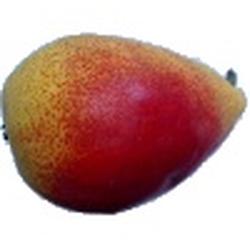
Label: Pear